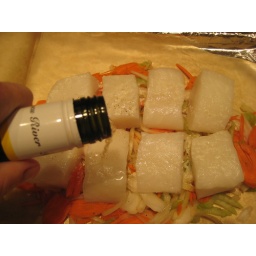
Sprinkle the lemon juice and garlic over the fish. Then drizzle some white wine over.